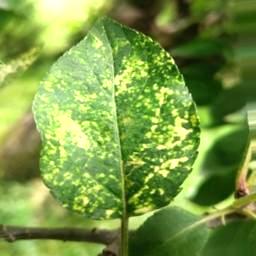
Label: Apple_Mosaic